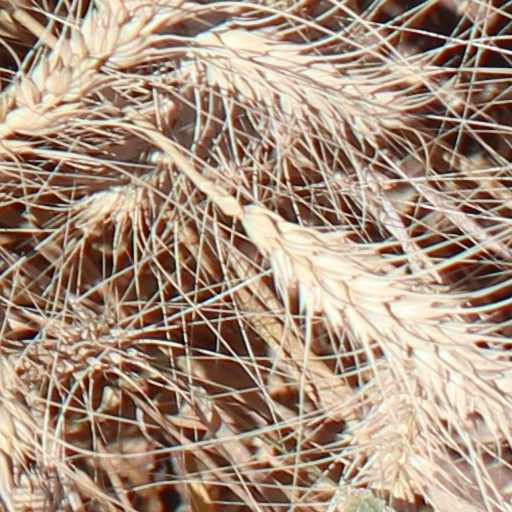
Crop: wheat